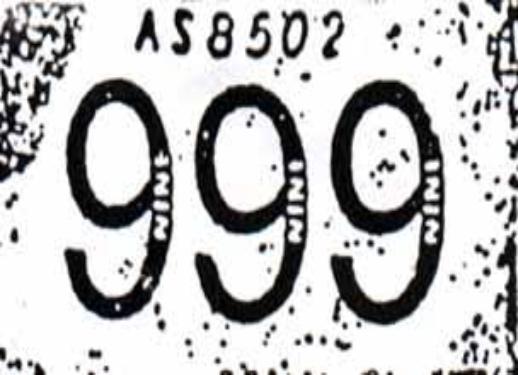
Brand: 999
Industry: Medical